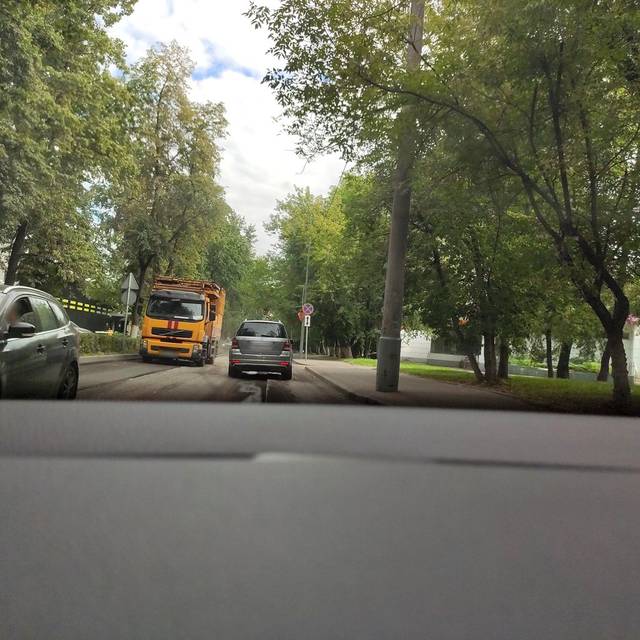
Region: Russia
Coordinates: 55.771, 37.715